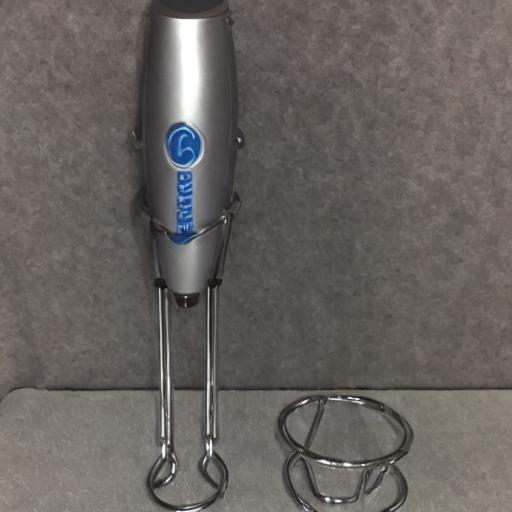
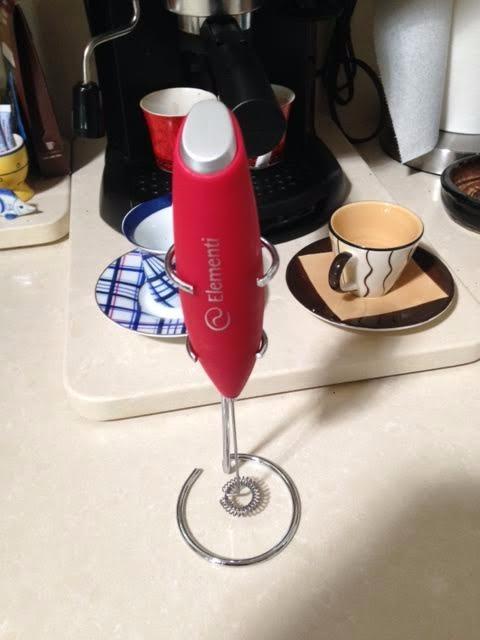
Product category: items_mixer
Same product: no